Eric Bana

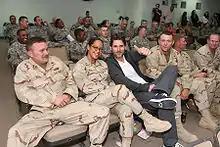
Bana with American service personnel in Kuwait during a screening of "Star Trek"

Bana is an ambassador for Father Chris Riley's charity for homeless young people, Youth Off The Streets, and has appeared with Riley in advertisements to support the organisation's annual appeal. Bana is also an advocate for the Mental Illness Fellowship, which works to increase the awareness of mental illness in Australia. In 2004, he appeared in several high-profile advertisements for the fellowship. Bana is also active in campaigns with the Australian Childhood Foundation and the Bone Marrow Donor Institute. Since 1995, he has participated in the Motorcycle Riders Association Toy Run in Melbourne, which raises money and toys for children in need at Christmas.